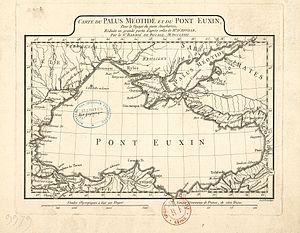
Carte du Palus Méotide et du Pont Euxin, pour le voyage du jeune Anacharsis, réduite en grande partie d'après celles de Mr. d'Anville / par le Sr. Barbié du Bocage